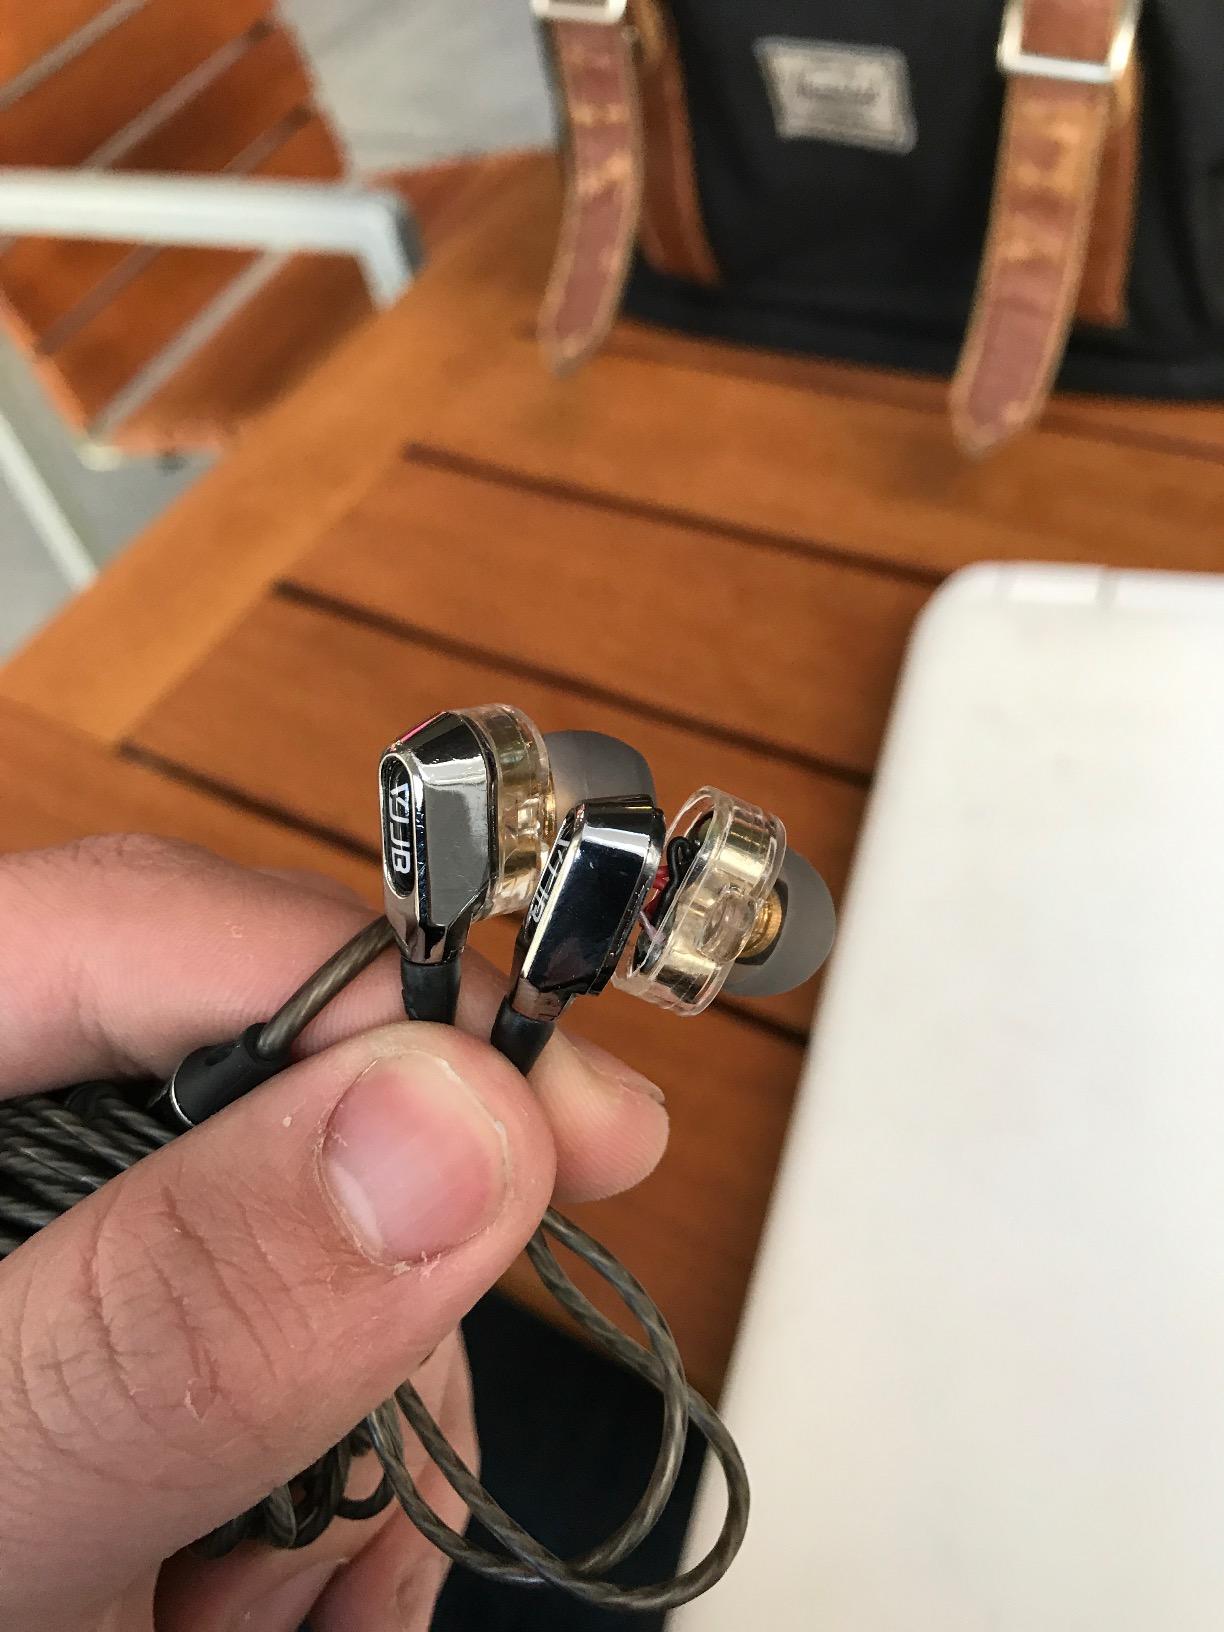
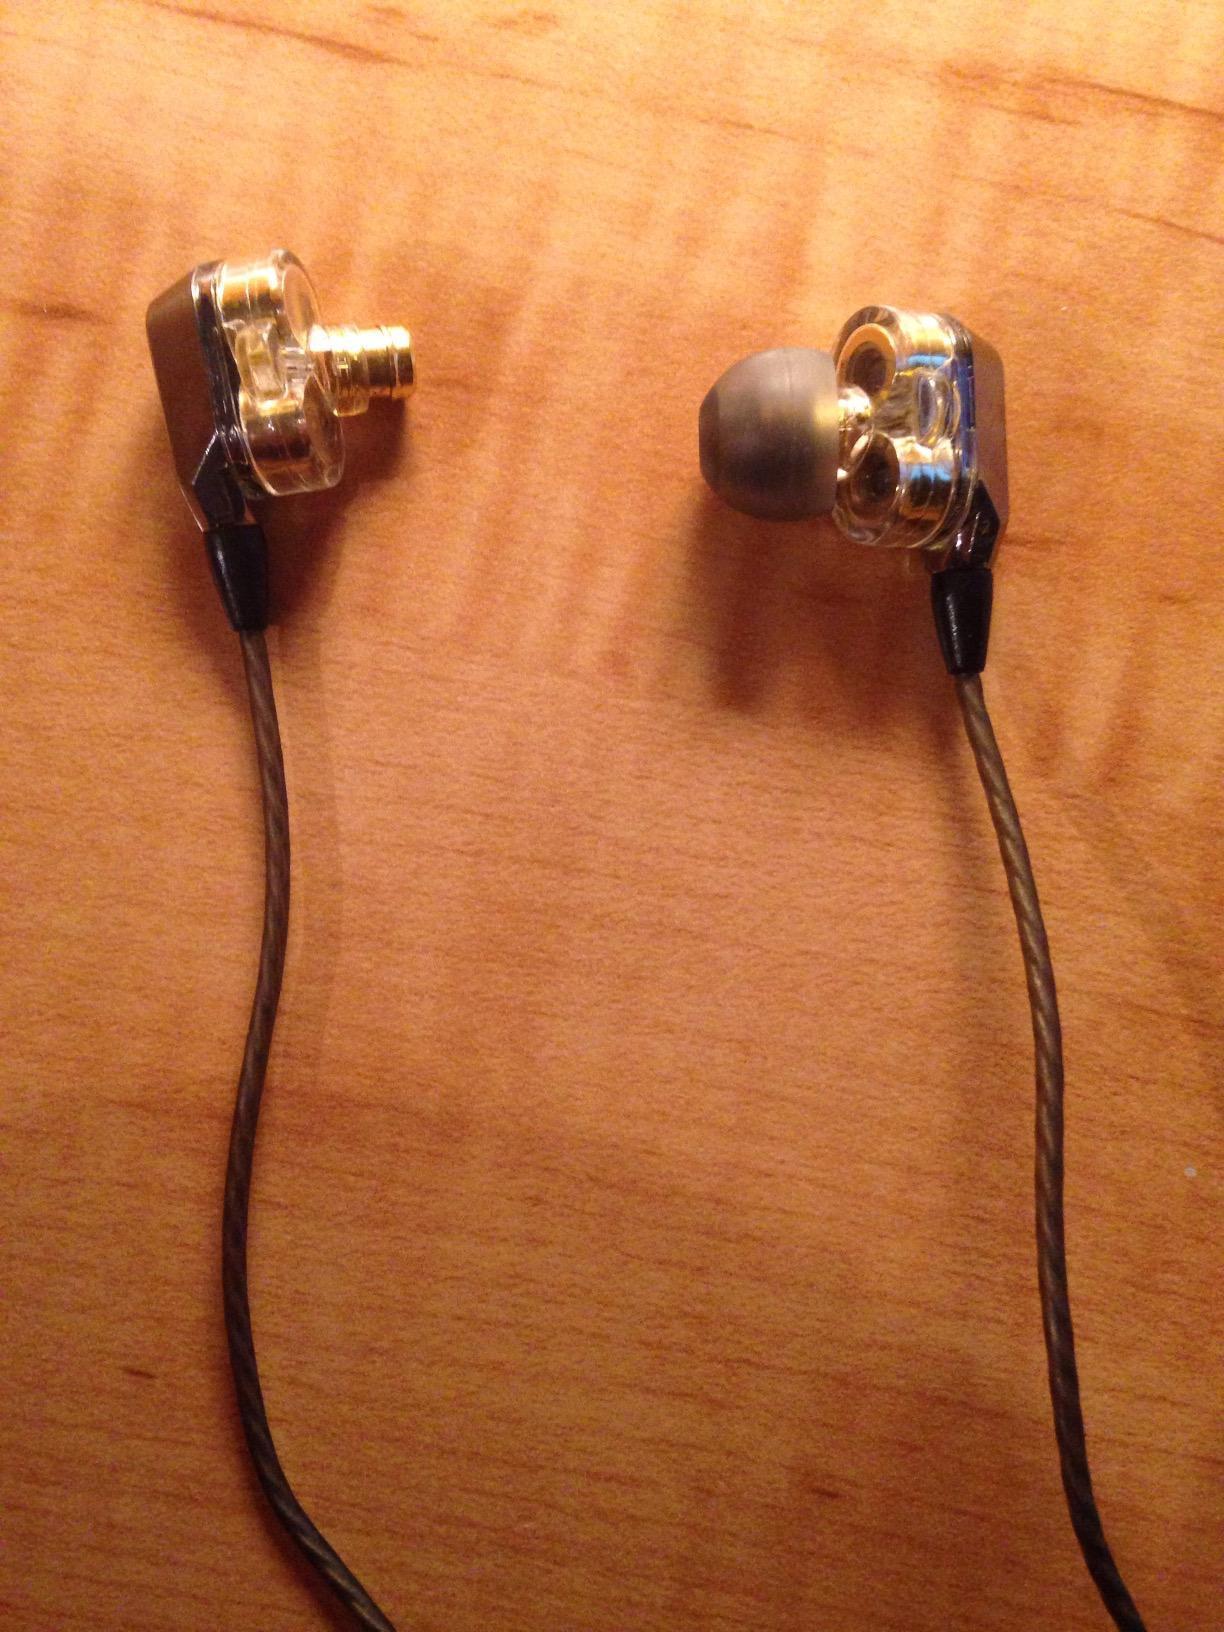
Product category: headphones
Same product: yes